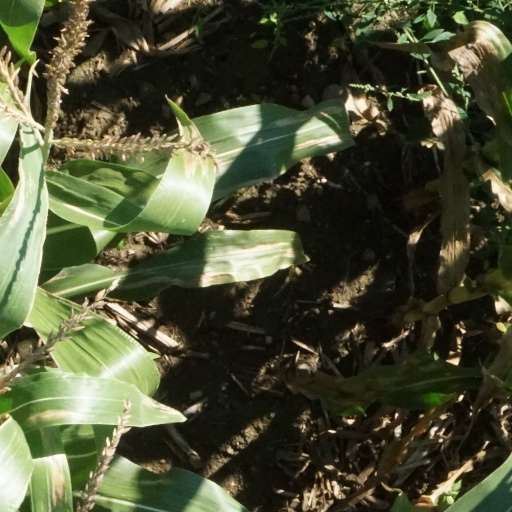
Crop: maize; corn